Latin Grammy Award records

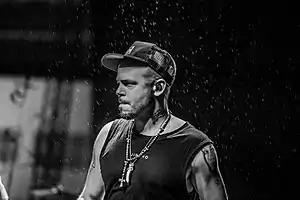
Residente has won a total of 29 Latin Grammys.

René Pérez Joglar "Residente" has won the most Latin Grammy Awards, winning a total of 29 awards.